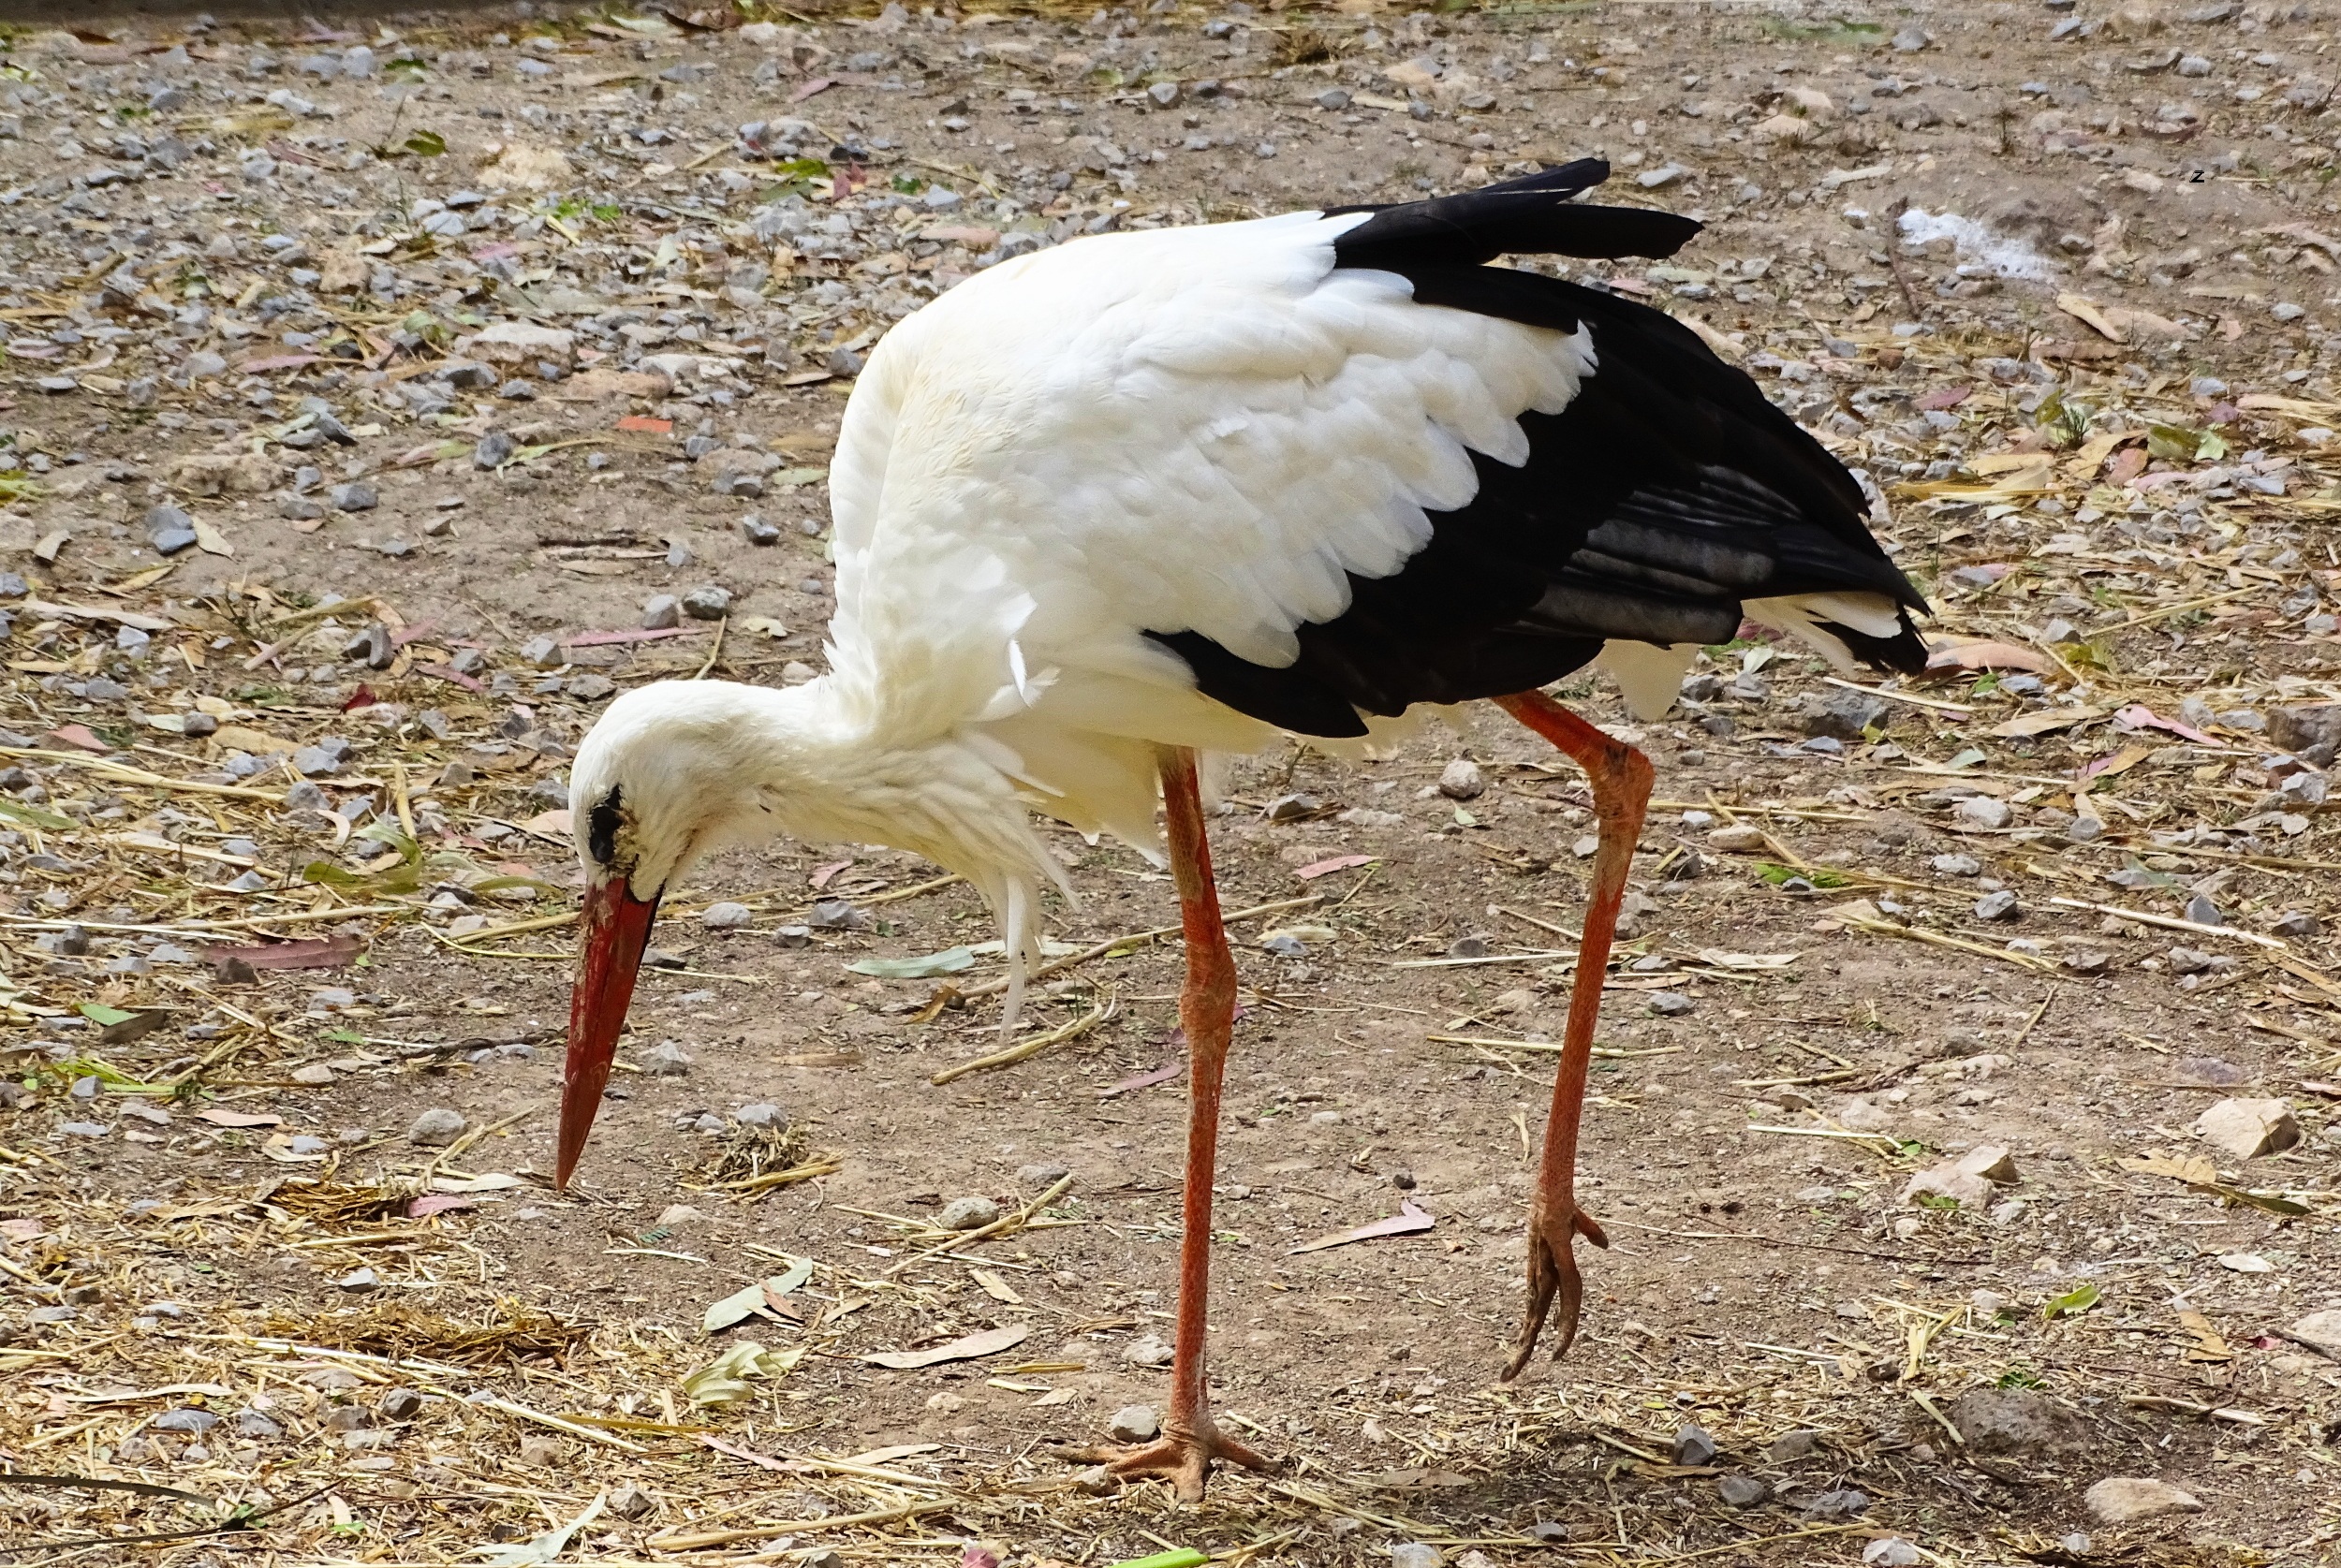
bird, animal, wildlife, beak, fauna, stork, feathers, vertebrate, ibis, white stork, ciconiiformes